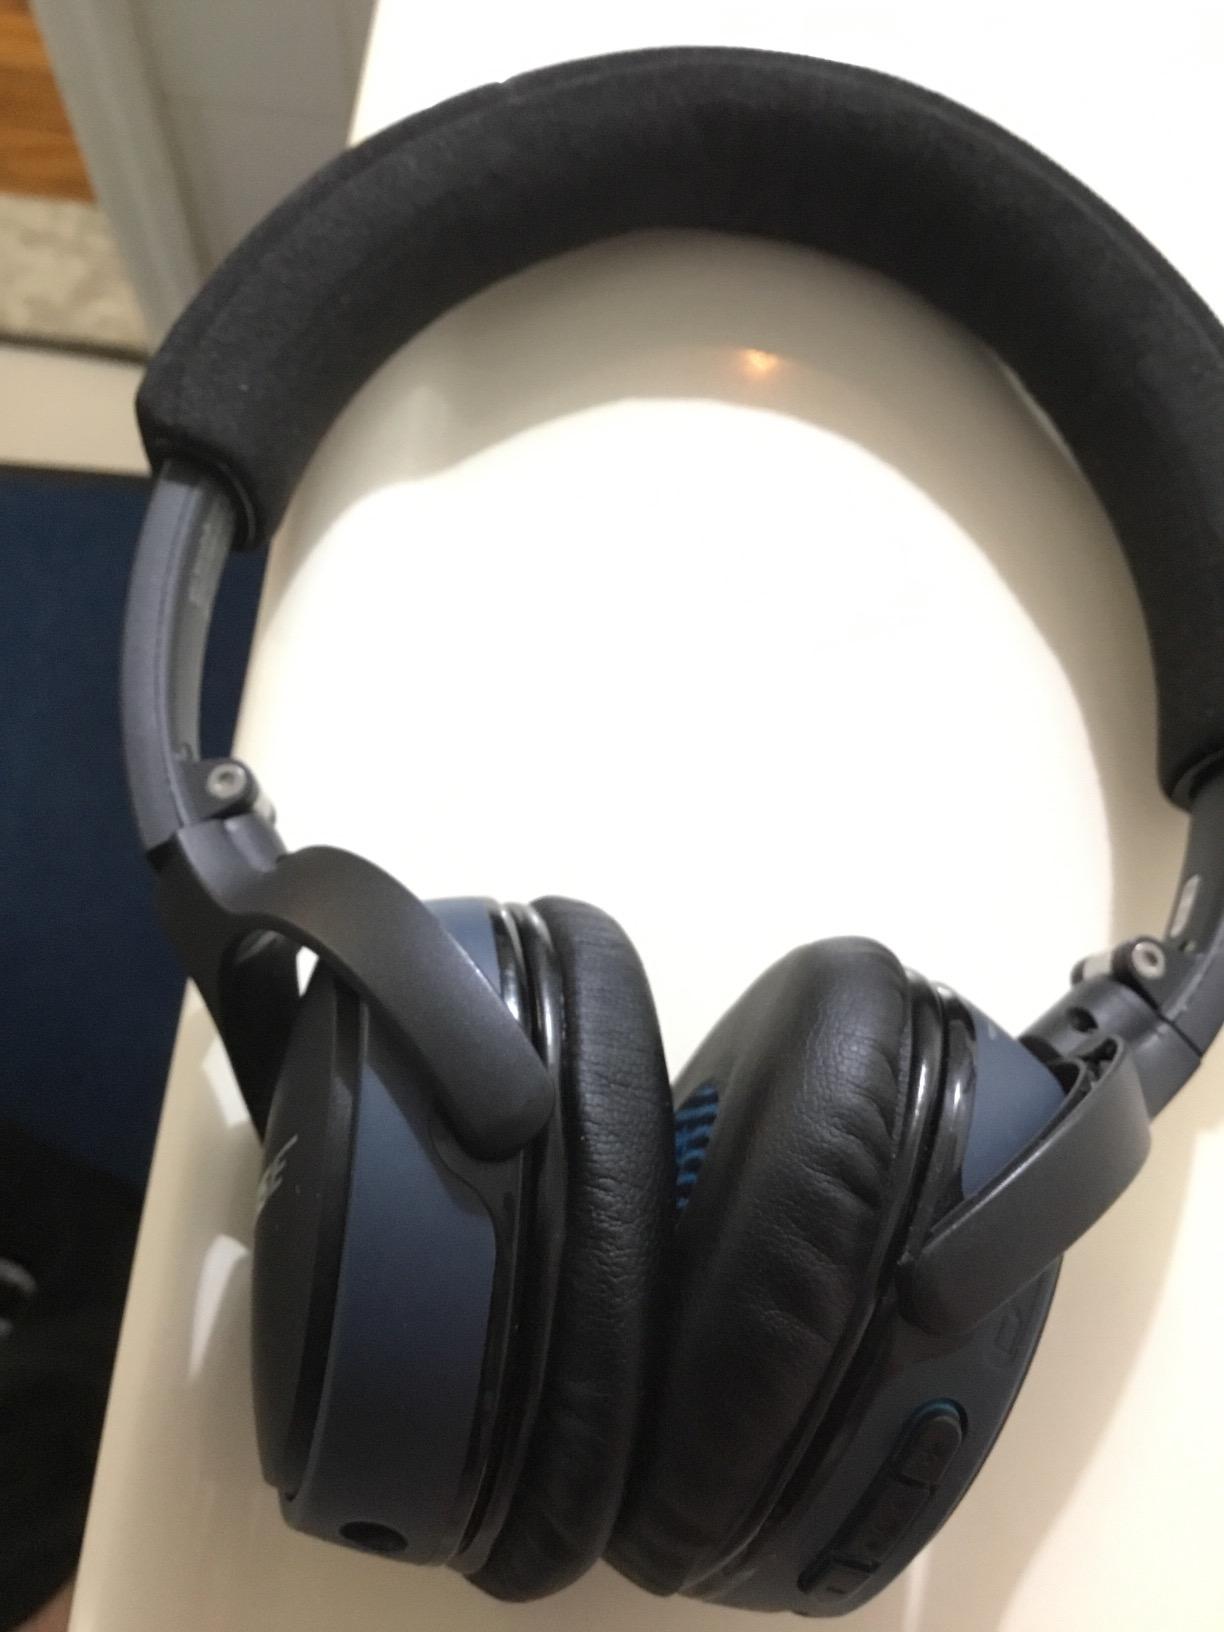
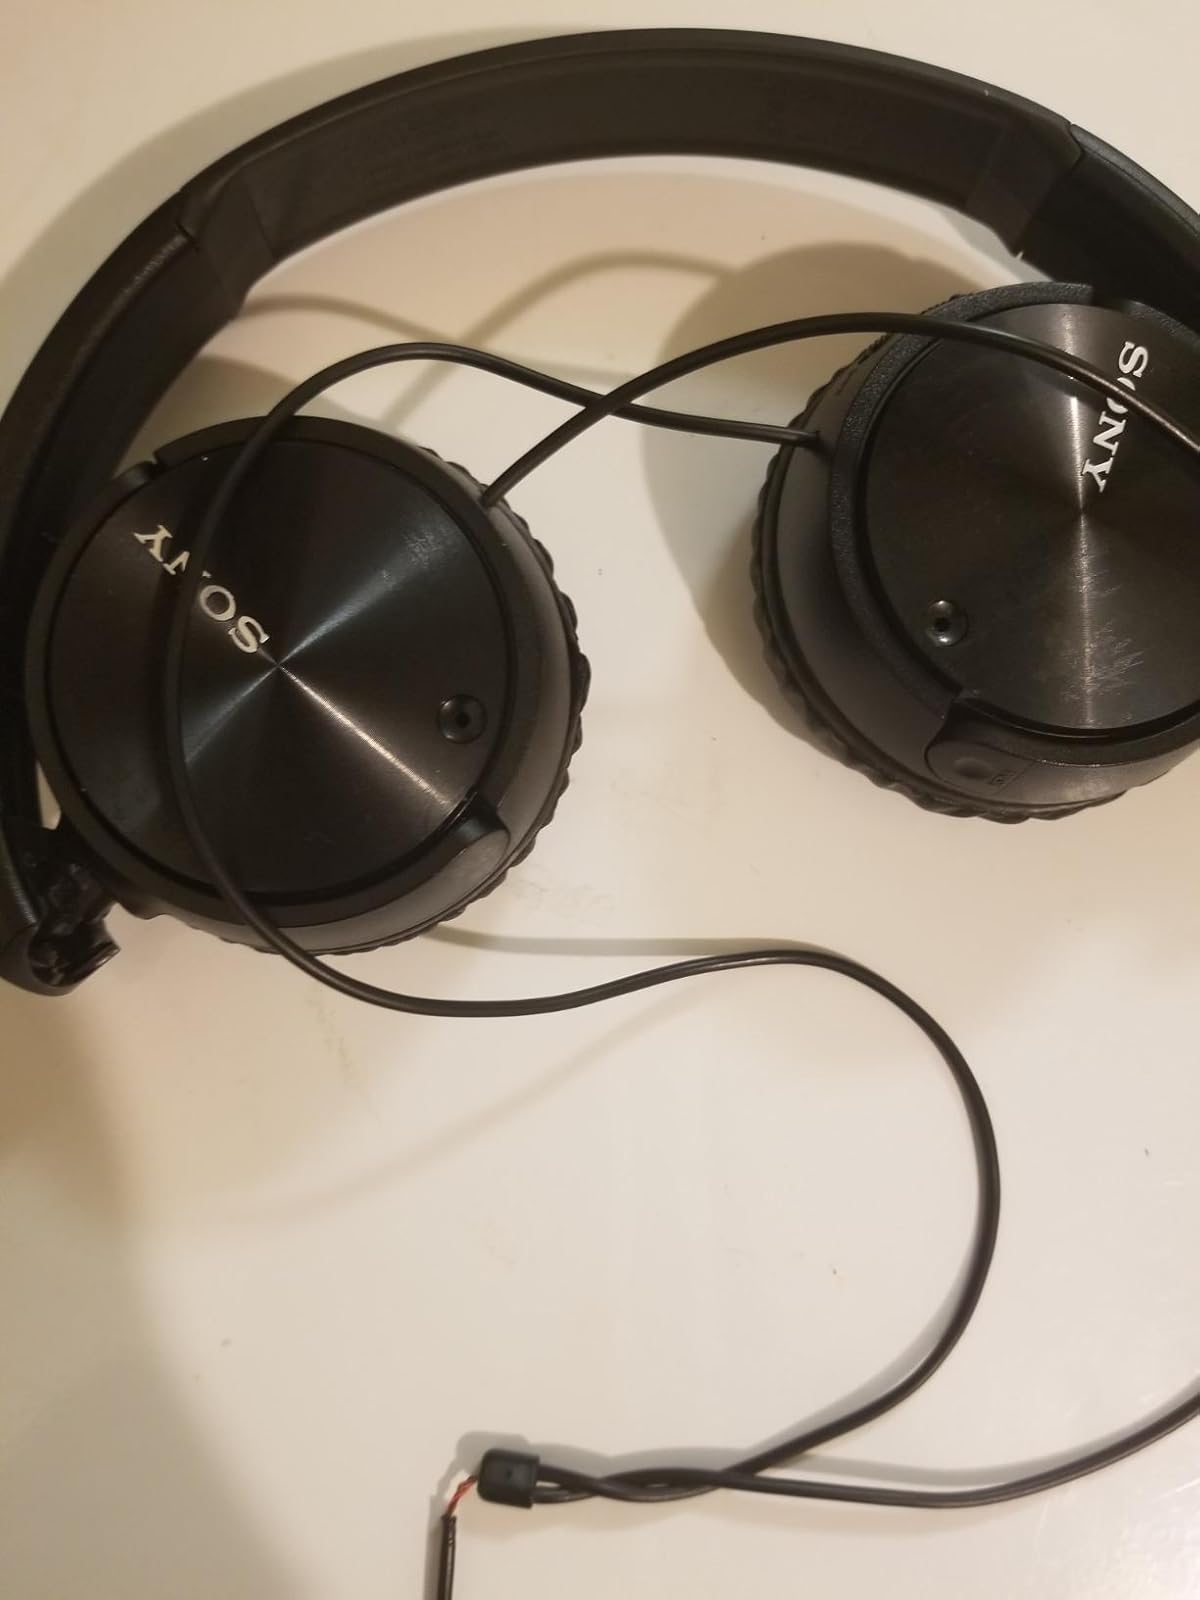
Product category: headphones
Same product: no